Schweipolt Fiol

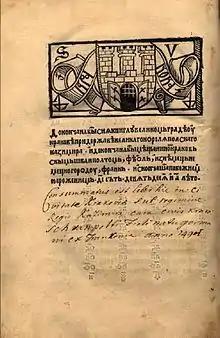
The last page of Octoechos. Visible on the top picture are two capital letter from both sides "S" and "V", that could be mean Schweipolt Viol

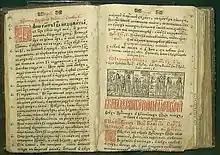
Unfortunately, there isn't picture of Fiol's "Lenten Triodion, this is another one, printed by Peter Mogila in 1646

Scientists assume that customers, who ordered printing liturgical texts, have been associated with the Metropolitan of Kiev and all Rus' or one of its dioceses. Experts believe that the model for the (very modest) designs of these publications were Slavic manuscripts, particularly from Carpathian churches.